Vincze von Borbás

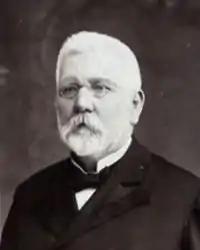
Borbás Vince

Vincze von Borbás (28 July 1844 – 7 July 1905) was a Hungarian botanist. He was born in Ipolylitke, Hungary, and died in Kolozsvár (now Cluj-Napoca, Romania).